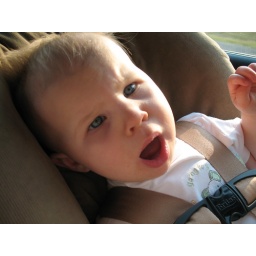
Making faces in her car seat while looking at Grandma Snider